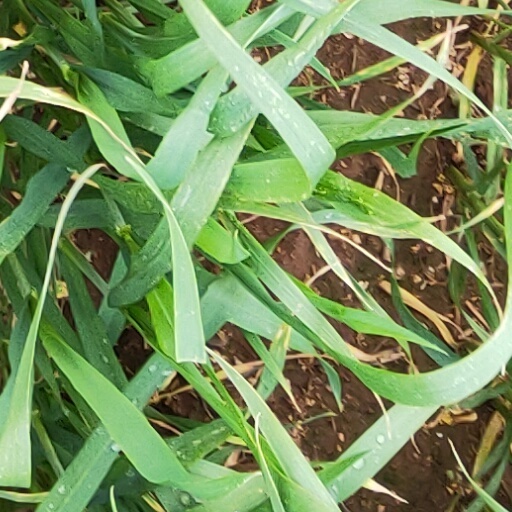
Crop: wheat